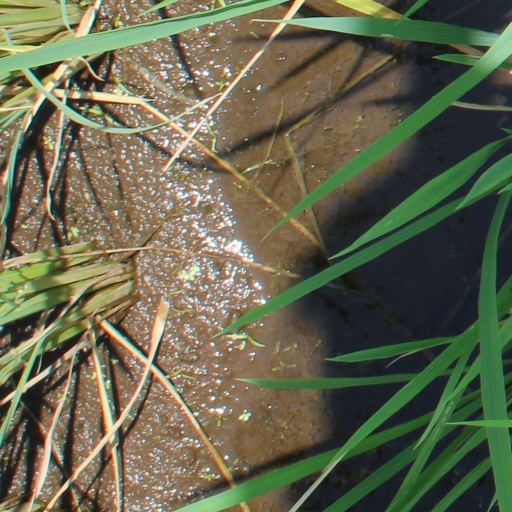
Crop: rice